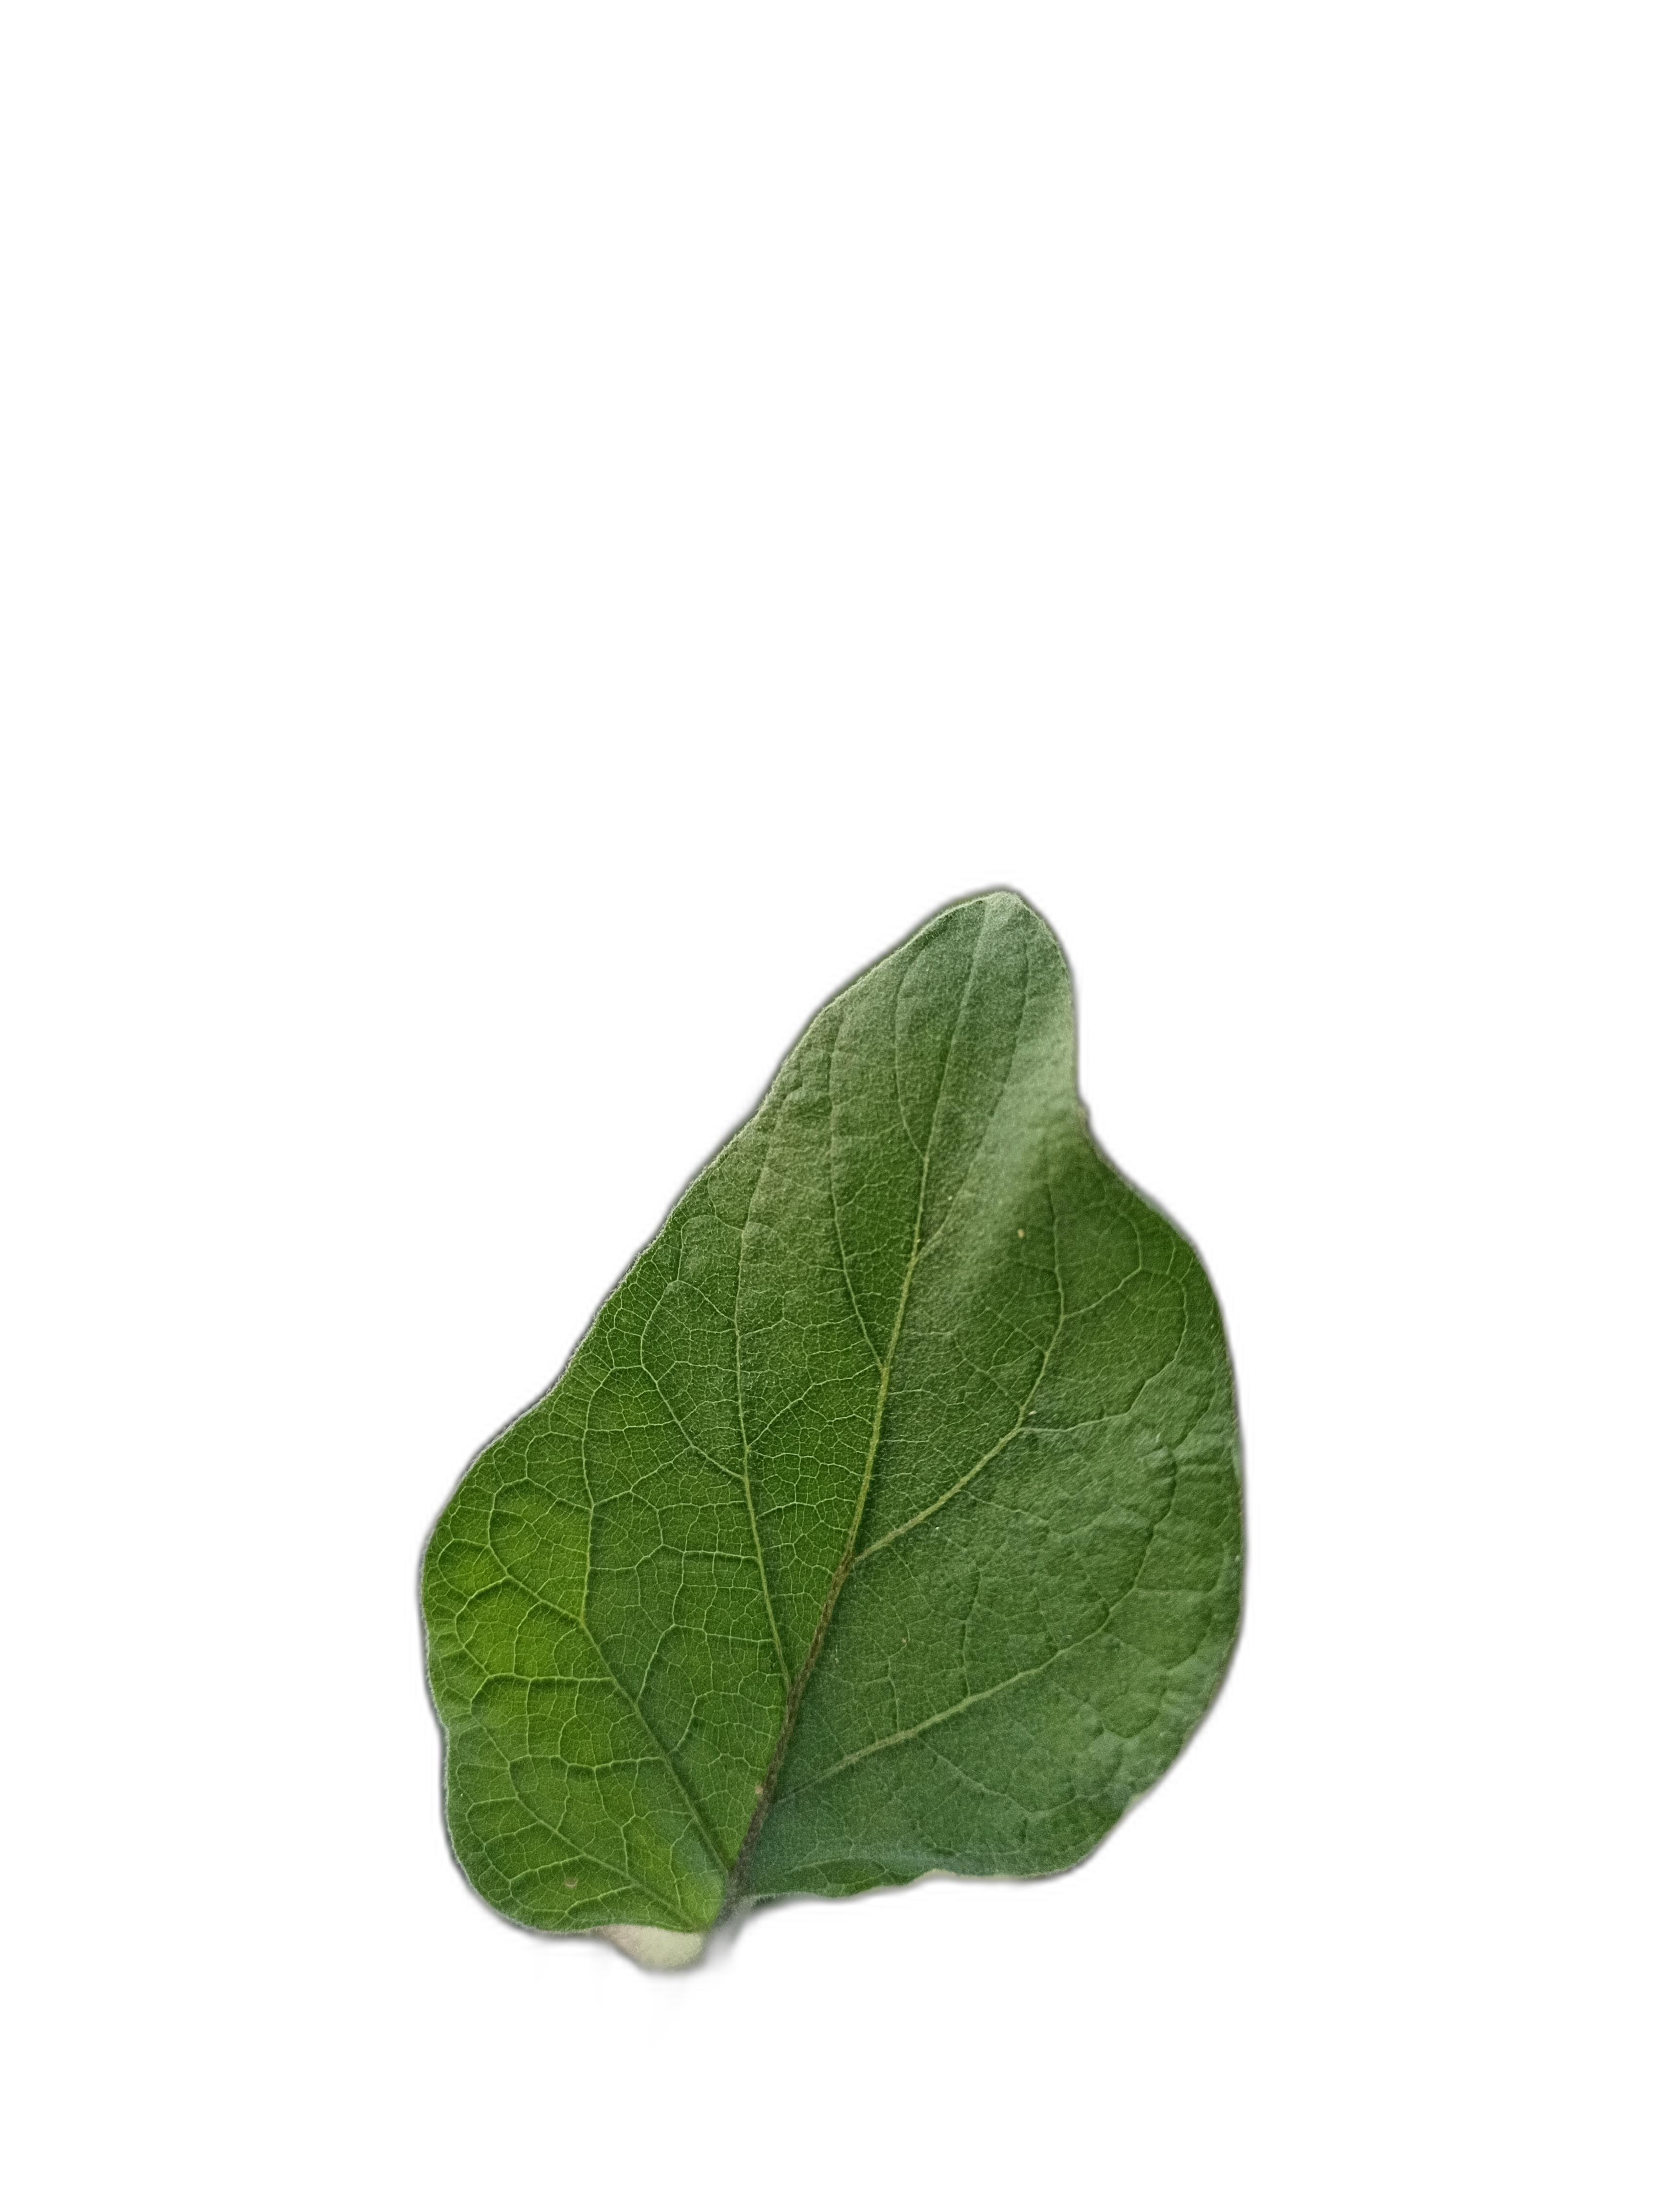
Label: Healthy Leaf